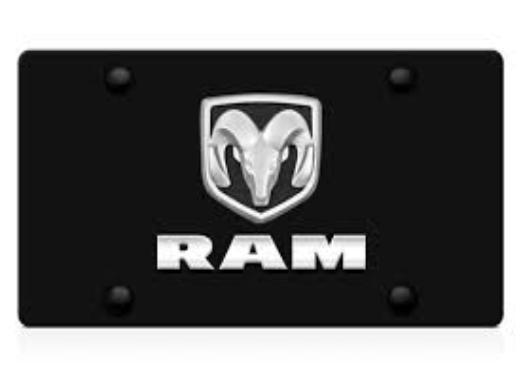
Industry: Transportation